Romazières

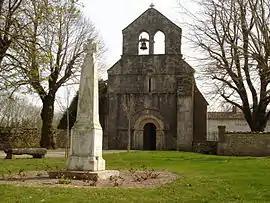
The church in Romazières

Romazières is a commune in the Charente-Maritime department in southwestern France.